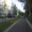
Label: road